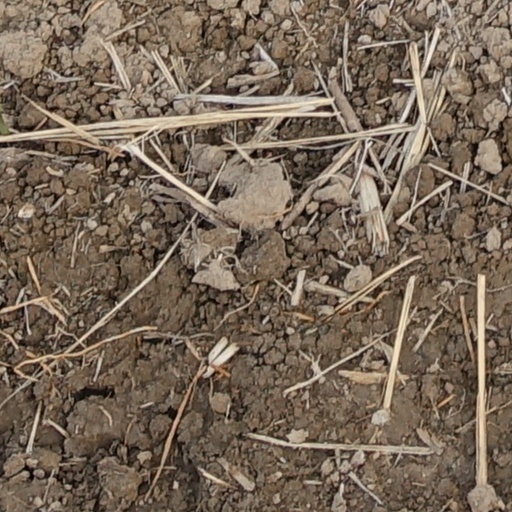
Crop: wheat